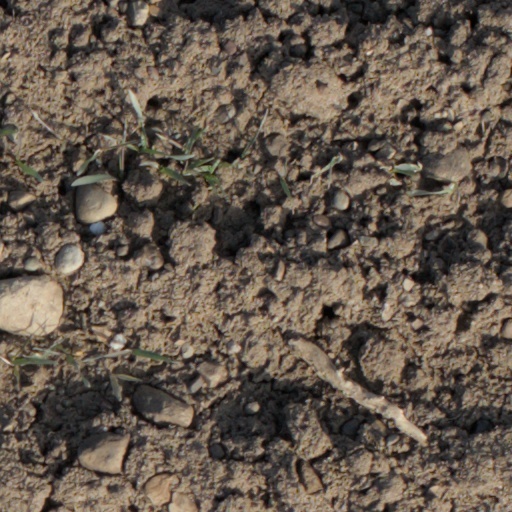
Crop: wheat